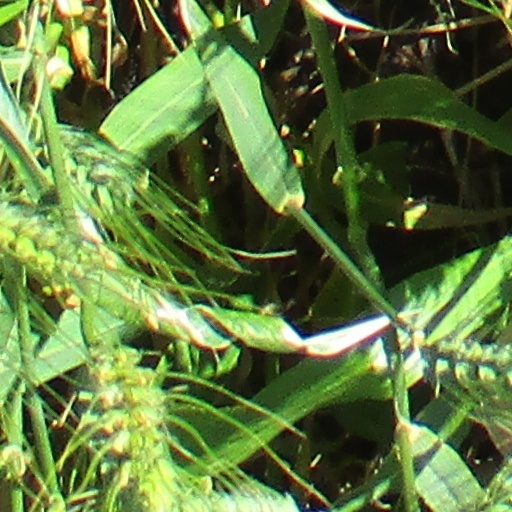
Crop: wheat